Mary Fryer Manning

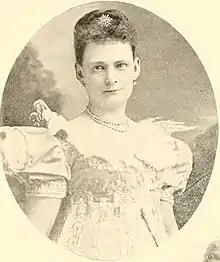
Portrait from "The Washington Sketchbook", 1895

Mary Margaretta Fryer Manning (1844–1928) was an American social leader with wide experience in business, social, and philanthropic areas. During the years that her husband, Daniel Manning, held the portfolio of the United States Secretary of the Treasury, their home in Washington, D.C. became a center of social and political affairs in Washington. After widowhood in 1887, she spent part of each year in the city. Her patriotism was shown in her work for the Daughters of the American Revolution (DAR) Mohawk Chapter of Albany, New York, of which she was regent. Sent by President William McKinley to Paris in 1900, he appointed her commissioner to the Exposition Universelle and to represent the U.S. and the DAR at the unveiling of the statue of Gilbert du Motier, Marquis de Lafayette (July 4, 1900). The previous day, she assisted in unveiling the statue of George Washington, a gift of the women of the U.S. to France. Among her many roles, Manning served as President-General of the DAR for two terms.